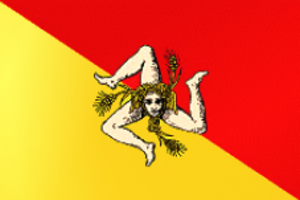
Sicilien
Regione Sicilianas flag
Sicilien er en autonom region i Italien og Middelhavets største ø. Den har et areal på 25.700 km² og 5 millioner indbyggere. Regionshovedstaden er Palermo, og provinshovedstæderne er Catania, Messina, Siracuse, Trapani, Enna, Caltanissetta, Agrigento og Ragusa. Regionsflaget er diagonalt delt med rød over gul med et triskele-symbol i midten.